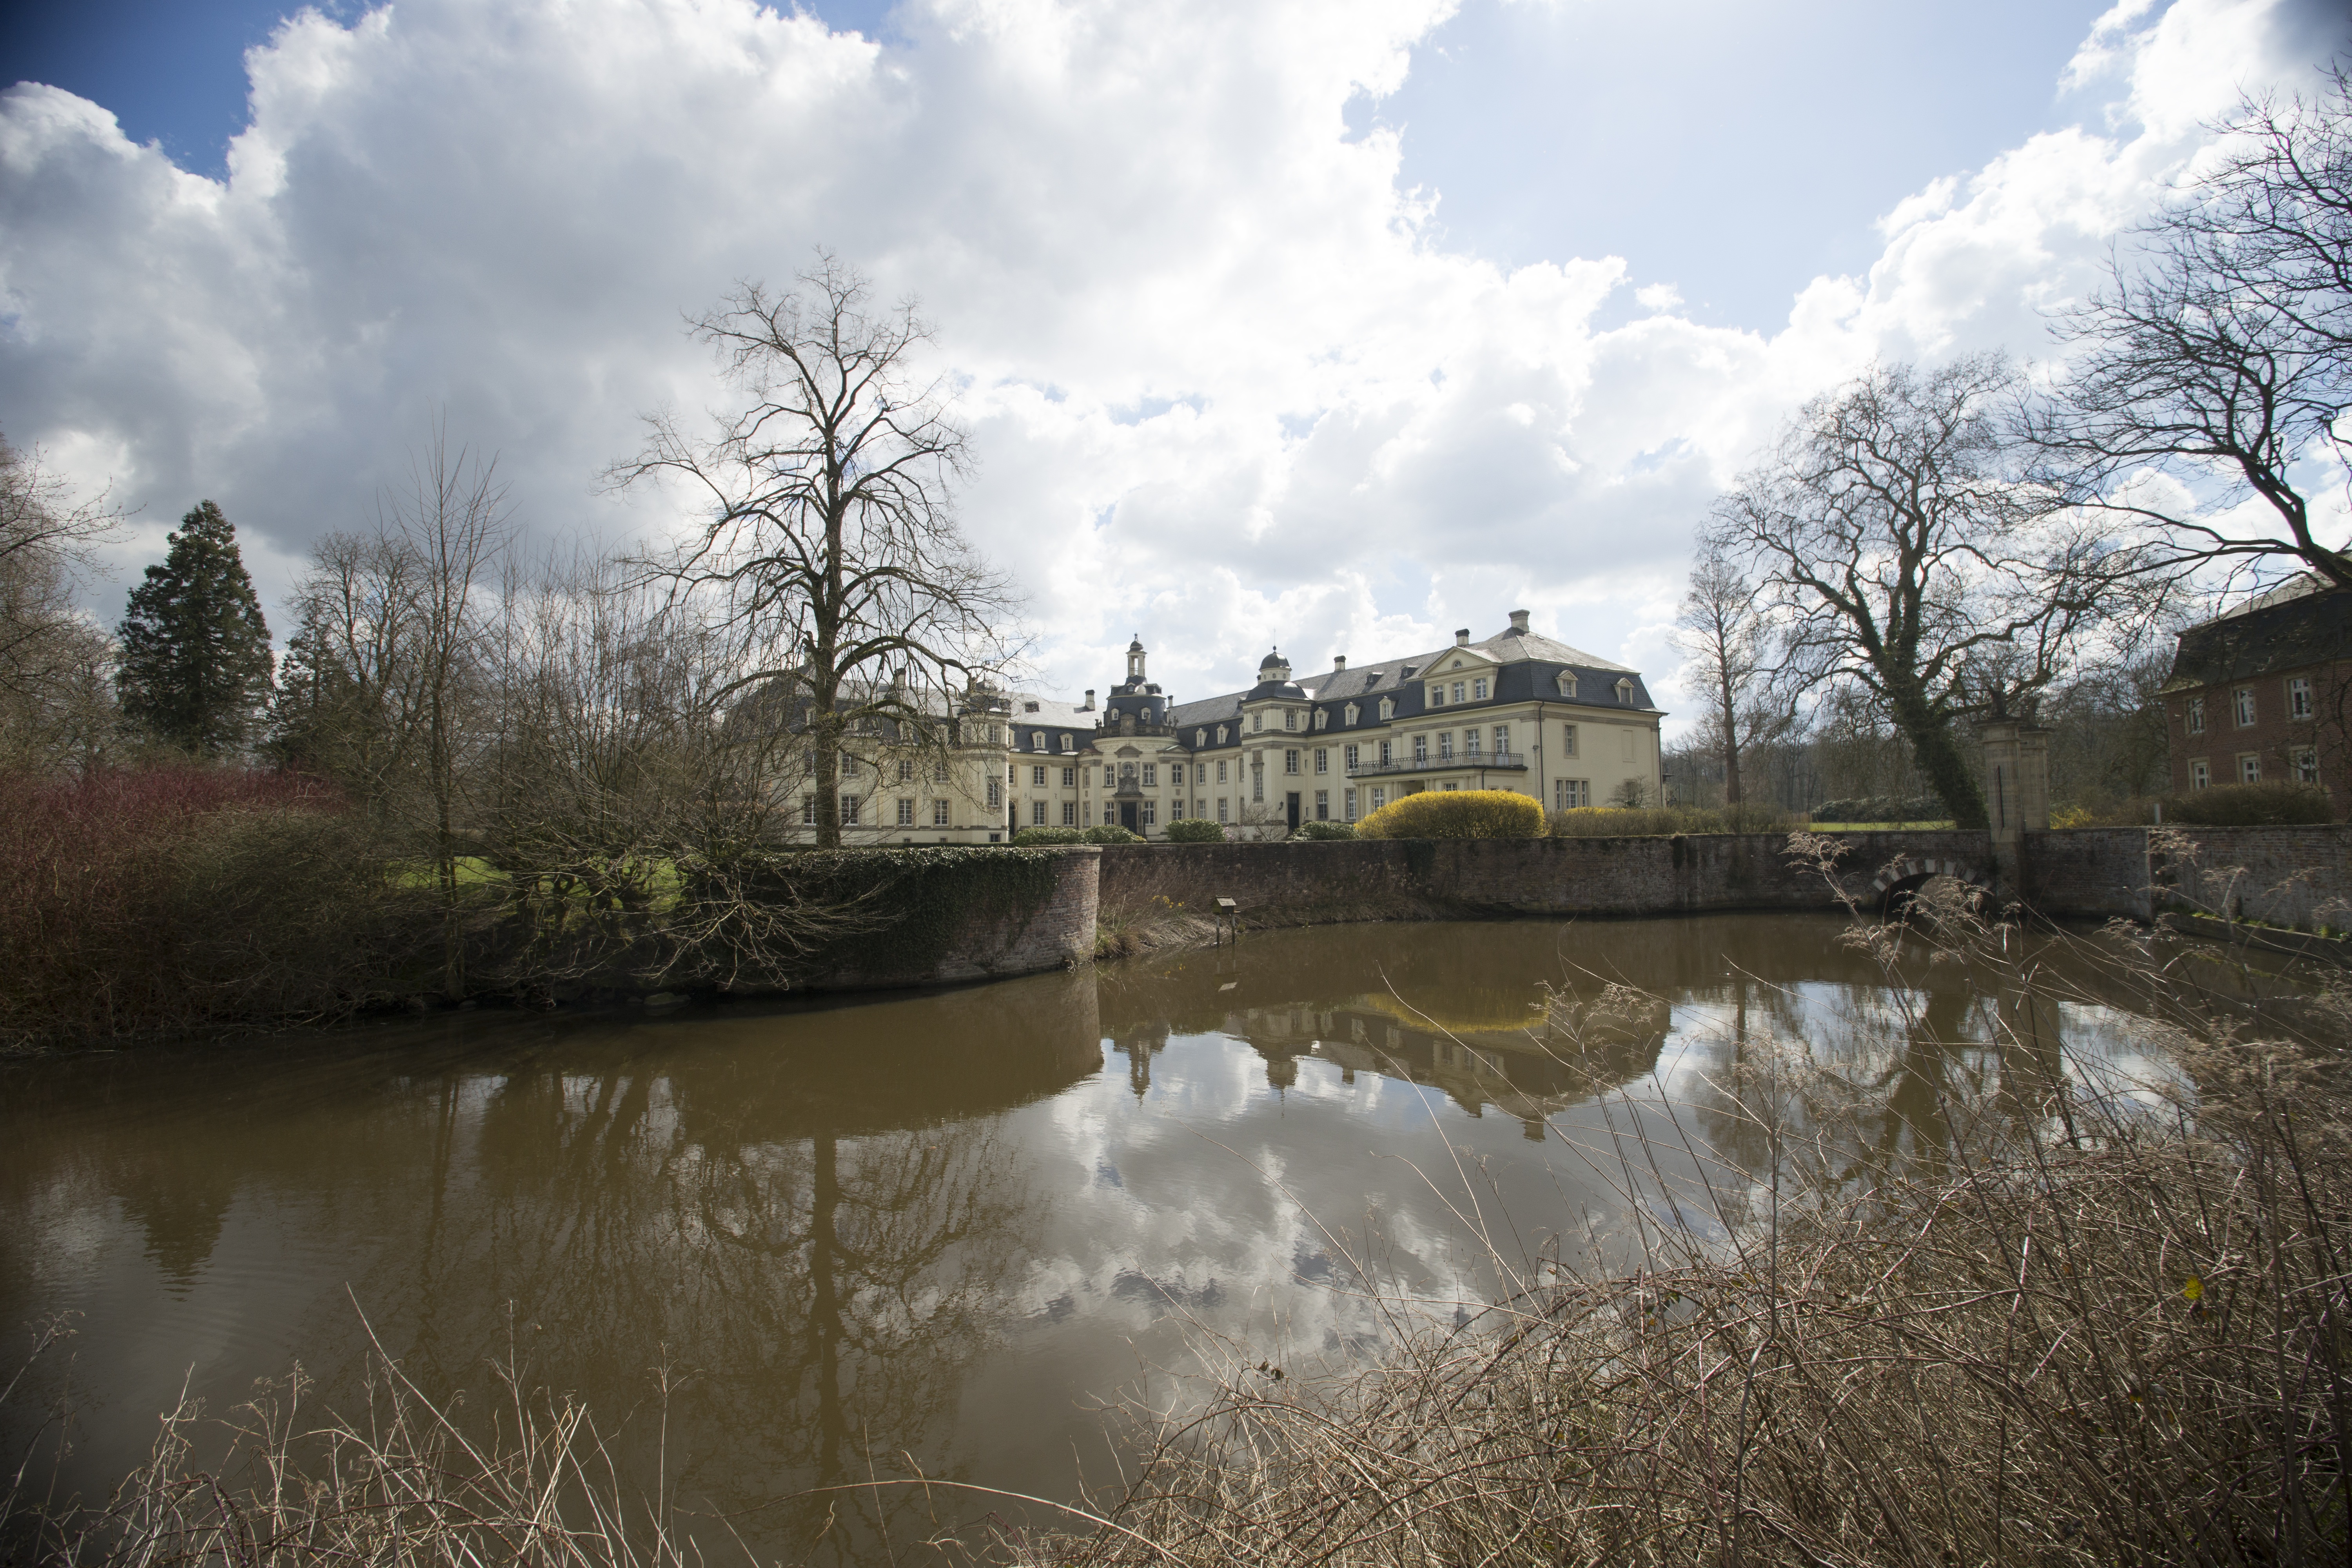
landscape, tree, water, bridge, morning, lake, chateau, river, canal, pond, reflection, autumn, park, castle, blue, reservoir, waterway, family, clouds, monastery, wide, middle ages, mirroring, count, noble, ditch, moat, knights, westfalen, rural area, castle wall, nature sky, atmospheric phenomenon, varlar, gentlemanly